Forest K. Ferguson

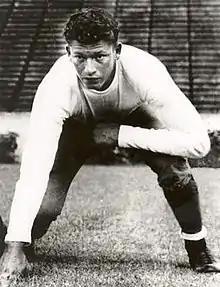
Ferguson in a three-point stance

Forest King Ferguson, Jr. (June 21, 1919 – May 15, 1954), nicknamed Fergie Ferguson, was an American college athlete who attended the University of Florida and was a member of the university's football, boxing, and track and field teams, and later served as a decorated officer in the U.S. Army. He is remembered as one of the most remarkable athletes that the University of Florida ever produced.